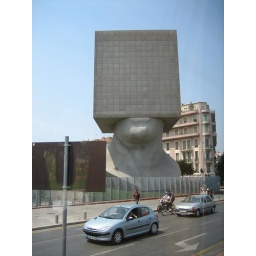
office building in nice